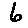
Label: 6